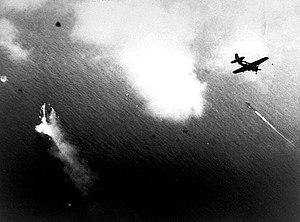
L’opération Ten-Gō, parfois appelée Ten'ichigō, est la dernière grande opération navale japonaise durant la guerre du Pacifique pendant la Seconde Guerre mondiale.